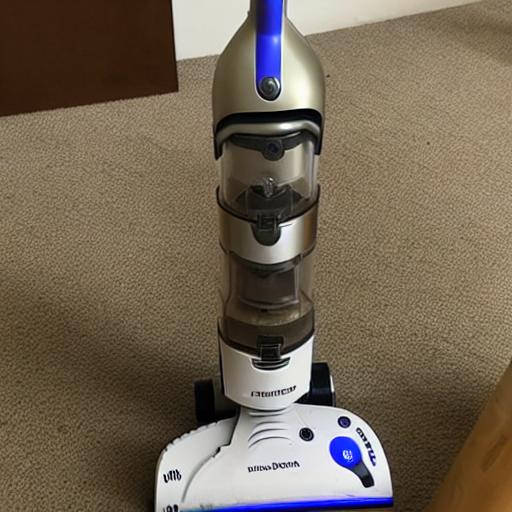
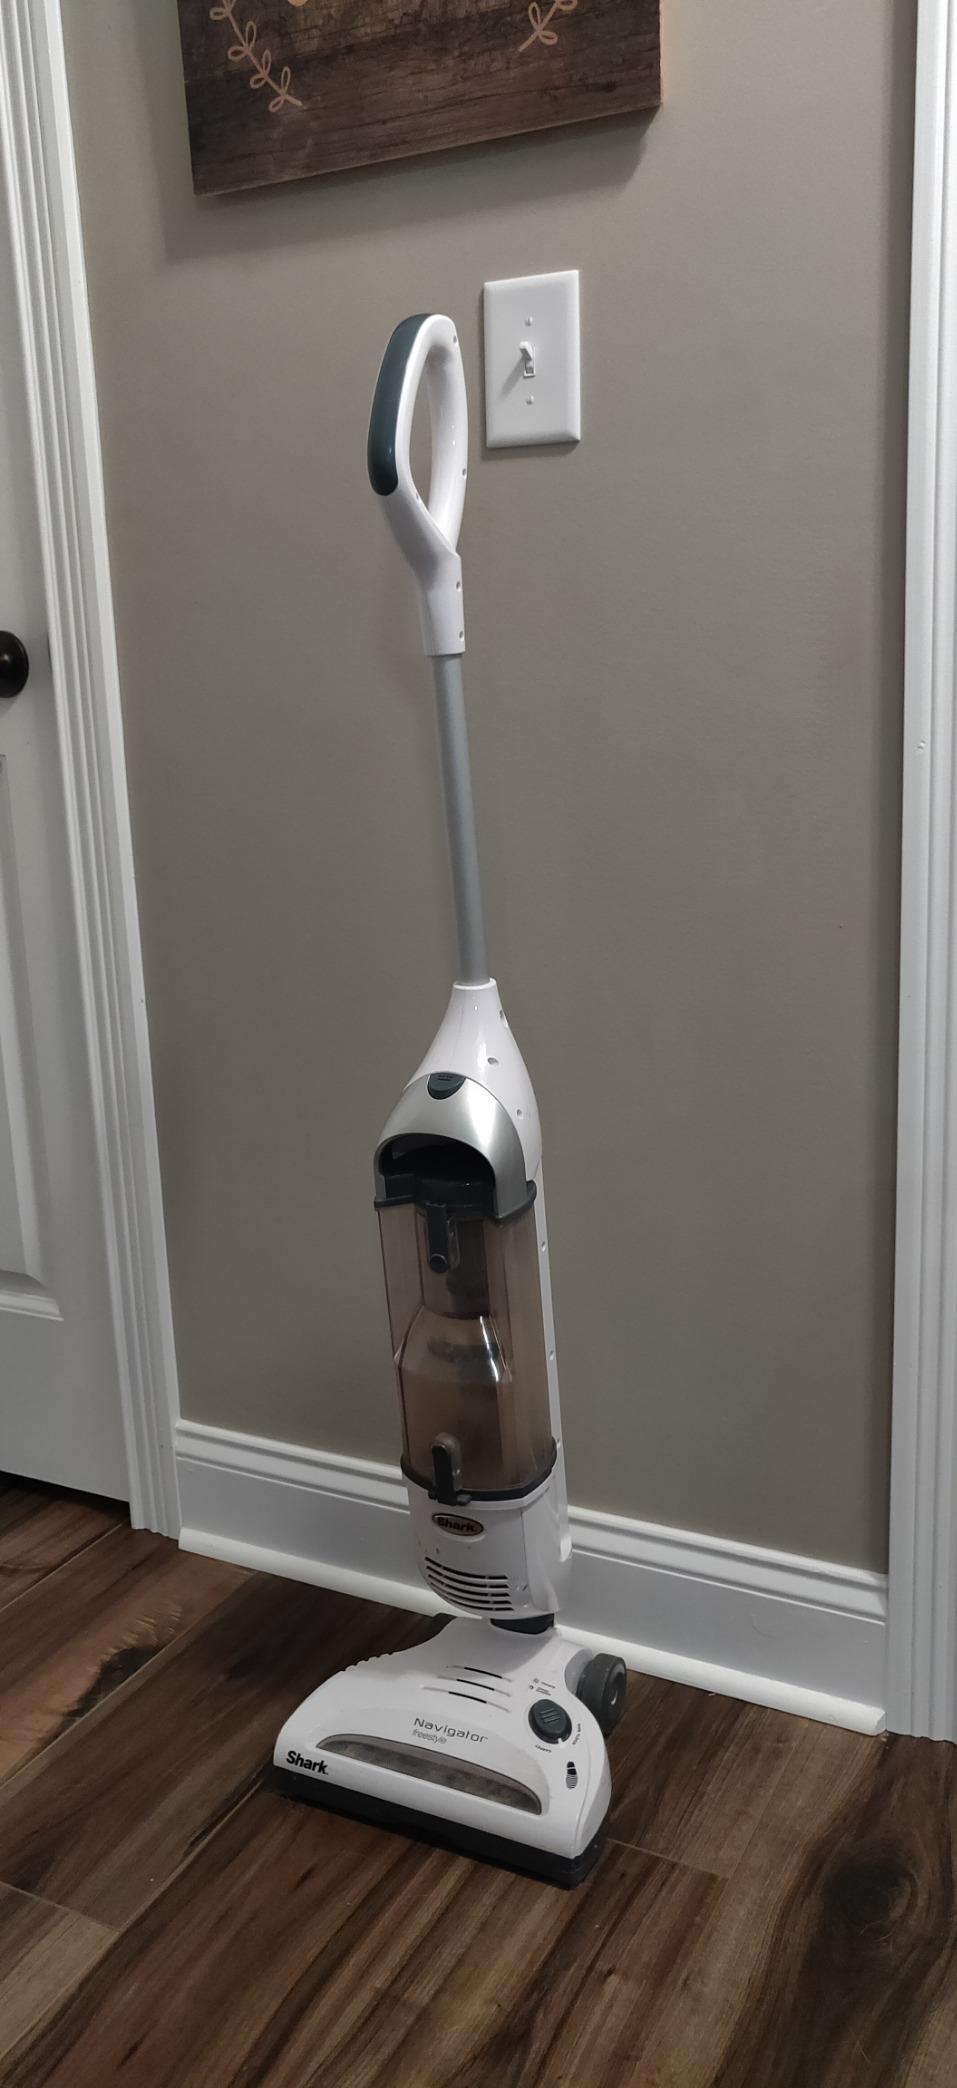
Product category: items_vacuum
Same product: no